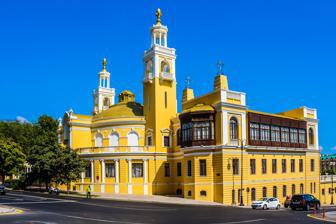
Building: Azerbaijan State Academic Philharmonic Hall
Country: Azerbaijan
Year built: 1912
Muslim Magomayev Azerbaijan State Academic Philharmonic Hall Müslüm Maqomayev adına Azərbaycan Dövlət Akademik Filarmoniyası Location Baku , Azerbaijan Coordinates 40°21′59″N 49°50′06″E / 40.3664°N 49.8350°E / 40.3664; 49.8350 Capacity 1,100 (Summer Hall) 610 (Winter Hall) Construction Built 1910–1912 Opened 1912 27 January 2004 Renovated 1937, November 2002–2004 Closed 1995 Architect Gabriel Ter-Mikelov Website filarmoniya .az The Muslim Magomayev Azerbaijan State Academic Philharmonic Hall ( Azerbaijani : Müslüm Maqomayev adına Azərbaycan Dövlət Akademik Filarmoniyası ), located in Baku , is the main concert hall in Azerbaijan built in 1910. Since 2006 Murad Adigozalzade is the director of the Azerbaijan State Academic Philharmonic Hall. History The Philharmonic Hall in the 20th century The Azerbaijan State Academic Philharmonic Hall was constructed throughout 1910–1912 at the request of the city elite and designed by the Soviet architect of Armenian descent Gabriel Ter-Mikelov in the Italian Renaissance (exterior) and German Rococo (interior) styles. Its design was inspired by the architectural style of buildings within the Monte-Carlo Casino , particularly l' Opéra de Monte-Carlo . The society (known as the Summer Center for Public Gatherings prior to 1936) was originally organized as a club for the wealthy of Baku, who attended it for banquets and entertainment. During the Russian Civil War it served as a place for public rallies. Side doors to the Philharmonic Hall facing Istiglaliyyat street From 1918 to 1920, the meetings of the first parliament of the Azerbaijan Democratic Republic were held here. In 1936, the club was reorganized into a residence for the Philharmonic society, aimed at promoting Azerbaijani classical and folk music . Throughout 1936-1937, the building was restored. On 11 August 1937, after the building underwent renovation, it was named after the composer Muslim Magomayev . In 1995, the hall was closed down for the more than 8 years for another renovation. However, no restoration works were performed for the most part of that period, much to the discontent of many residents of Baku. Azerbaijan's Minister of Culture explained such delay by the fact that underground waters had damaged the base of the building over time. The restoration works resumed due to President Heydar Aliyev 's special decree. The opening ceremony of the newly renovated building was held on January 27, 2004. Several famous people attended the ceremony, like President Ilham Aliyev, former minister of culture Polad Bulbuloglu, outstanding cellist Mstislav Rostropovich, professor Ferhad Badalbayli. Beginning from 2007, International Mstislav Rostropovich Festival is held in December in Azerbaijan's Philharmonic Hall. A festival organized by Mstislav Rostropovich and dedicated to the 100th anniversary of Dmitri Shostakovich's birthday in 2006 was the basis of this festival. The Philharmonic Garden Structure The main building consists of the Summer Hall (1100 seats) and the Winter Hall (610 seats) joined by a single stage. The society affiliates 7 performing groups, namely: The Azerbaijan State Symphony Orchestra The Azerbaijan State Choir Capella The Azerbaijan State Chamber Orchestra The Azerbaijan State Piano Trio The Azerbaijan State String Quartet The Azerbaijan State Folk Song and Dance Ensemble The Azerbaijan State Orchestra of Folk Instruments Philharmonic Garden The garden of the Philharmonic hall, sometimes called Governor's Park, was established in 1830 next to Baku fortress . It was extended throughout 1860-1870s to 4.6 hectares (11 acres) and originally called Mikhaelovsky Garden , after the governor. In the early 20th century, there were plans to create a concert hall in the park, but the necessary felling of trees led to objections. Therefore, summer pavilion was built. The park was renovated in the 1970s and then in 2007. See also List of concert halls References ^ "Azerbaijan State Philharmonic Hall - Halls" . www.worldconcerthall.com . ^ a b (in Russian) The Principal City of the Province by Manaf Suleymanov . The Past Days . 1990. ^ a b (in Azerbaijani) The Magomayev Azerbaijan State Philharmonic Hall Archived January 3, 2007, at the Wayback Machine . Official website. ^ Huseynova, Aida (21 March 2016). Music of Azerbaijan : from mugham to opera . Indiana University Press. ISBN 978-0-253-01949-3 . OCLC 1090472380 . ^ "Mstislav Rostropovich International Music Festival" . azertag.az . ^ "Baku, Moscow, Orenburg to host int'l Mstislav Rostropovich festivals" . AzerNews.az . 2014-01-08 . ^ "Azərbaycan Dövlət Filarmoniyası - Filarmoniya bağı" , Baku Art, 15 January 2013 (in Azerbaijani) ^ Sevda İsmayıllı, "Qubernatorsuz, Mixailsiz, Pionersiz, Vahidsiz... Filarmoniya bağı" , Azadlıq Radiosu , 10 April 2009 (in Azerbaijani) External links Wikimedia Commons has media related to Azerbaijan State Philharmonic Hall . Official website (in Azerbaijani, Russian, and English) The Ali and Nino Walking Tour: Philharmonic Hall by Betty Blair and Fuad Akhundov. Azerbaijan International Magazine. #12.2. Summer 2004 v t e Baku landmarks Famous and historic structures Old City Palace of the Shirvanshahs Maiden Tower Alley of Honor Martyrs' Lane Heydar Aliyev Cultural Center International Mugam Center of Azerbaijan Palace of Happiness Gulustan Palace Ismailiyya Palace Sovetsky Baku TV Tower Flame Towers Places of worship Mosques Ajdarbey Bibi-Heybat Gardashlyg Gasimbey Gileyli Haji Javad Haji Sultanali Binagady Imam Hussein Juma Murtuza Mukhtarov Palace Shah Abbas Shahid's Sheikh Ibrahim Taza Pir Takyeh Former Ashur Baba Kuhi Bakuvi Beyler Chin Haji Bani Haji Heybat Haji Shahla Jinn Kerbelayi Abdulla Keyguba Khanlar Khidir Mirza Ahmed Molla Ahmad Muhammad Nizamaddin Sayyid Yahya Murtuza Tuba Shahi Other Armenian Church Ateshgah Church of the Saviour Church of Michael Archangel Church of the Immaculate Conception Holy Myrrhbearers Cathedral Nature and parks Baku Bay Baku Archipelago Lake Boyukshor Baku Botanical Gardens National Park Mirza Alakbar Sabir Garden Philharmonic Garden Molokan Garden Baku Boulevard Samad Vurgun Park Khan's Garden Entertainment and recreation Baku Crystal Hall Baku Ferris Wheel Buta Palace Heydar Aliyev Palace Baku Zoo Park Bulvar Children's World Baku State Circus Baku Water Park Baku Aqua Park Cultural and art National Library of Azerbaijan Azerbaijan State Academic Opera and Ballet Theater Azerbaijan State Philharmonic Hall National Art Museum of Azerbaijan Azerbaijan State Museum of History Independence Museum of Azerbaijan Azerbaijan State Museum of Musical Culture Nizami Museum of Azerbaijani Literature Baku Museum of Modern Art Museum of Political Repression Victims Baku Museum of Miniature Books Rinay Azerbaijan Carpet Museum Azerbaijan Railway Museum House-Museum of Vagif Mustafazadeh Villa Petrolea Azerbaijan State Academic Drama Theatre Azerbaijan State Pantomime Theatre Azerbaijan State Russian Drama Theatre Azerbaijan State Theatre of Musical Comedy Azerbaijan State Theatre of Young Spectators Baku Puppet Theatre Green Theatre Rashid Behbudov State Song Theatre Science and education Baku State University Azerbaijan Technical University Azerbaijan Medical University Azerbaijan State Economic University Azerbaijan State University of Culture and Arts Azerbaijan State Physical Culture and Sports Academy Azerbaijan University of Languages Azerbaijan Architecture and Construction University Khazar University Qafqaz University Baku Slavic University Odlar Yurdu University Western University Azerbaijan National Academy of Sciences Azerbaijan State Marine Academy Azerbaijan State Oil Academy Baku Academy of Music Asaf Zeynally Music College Baku Polytechnicum Jamshid Nakhchivanski Military Lyceum Lycée français de Bakou Baku International School Sport venues AZAL Stadium Azersun Arena Baku Aquatics Centre Baku National Stadium Baku Shooting Center Baku Sports Palace Baku Tennis Academy Bayil Stadium Dalga Arena Eighth Kilometer District Stadium Heydar Aliyev Sports and Exhibition Complex Ismat Gayibov Stadium Karabakh Stadium National Gymnastics Arena Inter Arena Shagan Olympic Sport Complex Stadium Tofiq Bahramov Republican Stadium Tofiq Ismayilov Stadium Transportation Heydar Aliyev International Airport Baku Railway Station Baku International Sea Trade Port Baku Metro Baku Funicular Squares and streets Azadliq Square Fountains Square National Flag Square 28 May Street Boyuk Shor Highway Istiglaliyyat Street Neftchilar Avenue Nizami Street Rashid Behbudov Street Tbilisi Avenue Khagani Alley Government and financial institutions National Assembly Government House Presidential Palace Baku City Hall Central Bank of Azerbaijan Baku Stock Exchange Baku Expo Center Category:Baku